El Mundo (Argentina)

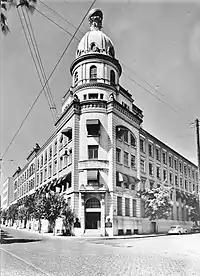
Haynes Publishing headquarters, as seen in 1954

Haynes' first try to found a daily newspaper, "El Mundo," did not succeed. On 24 May 1928 his company re-launched "El Mundo" in a tabloid format, which was easy for workers to read while commuting by trams, was full of pictures, much cheaper than other papers, and featured a weekly competition for a prize of $1,000 dependent on the football results.